OpenEMIS

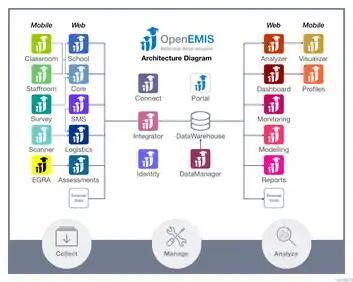
OpenEMIS Architecture Diagram

OpenEMIS is being implemented in the following countries. In nearly all cases, the Ministry of Education is central to implementation, with support and engagement with a wide range of stakeholders: